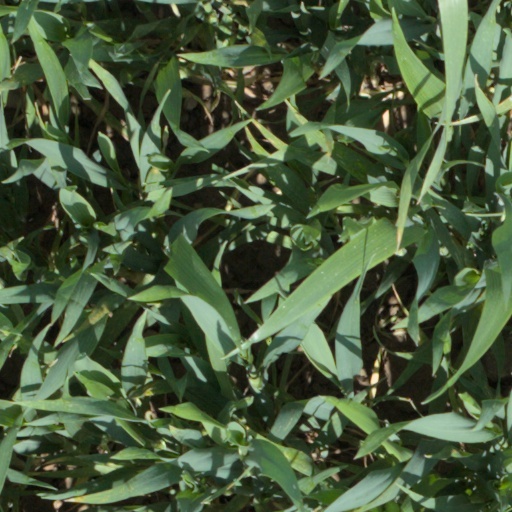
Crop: wheat